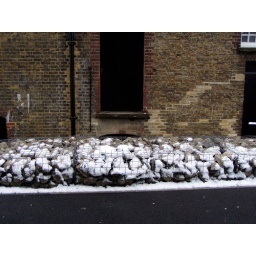
caged wall by Ben Pimlott building in snow